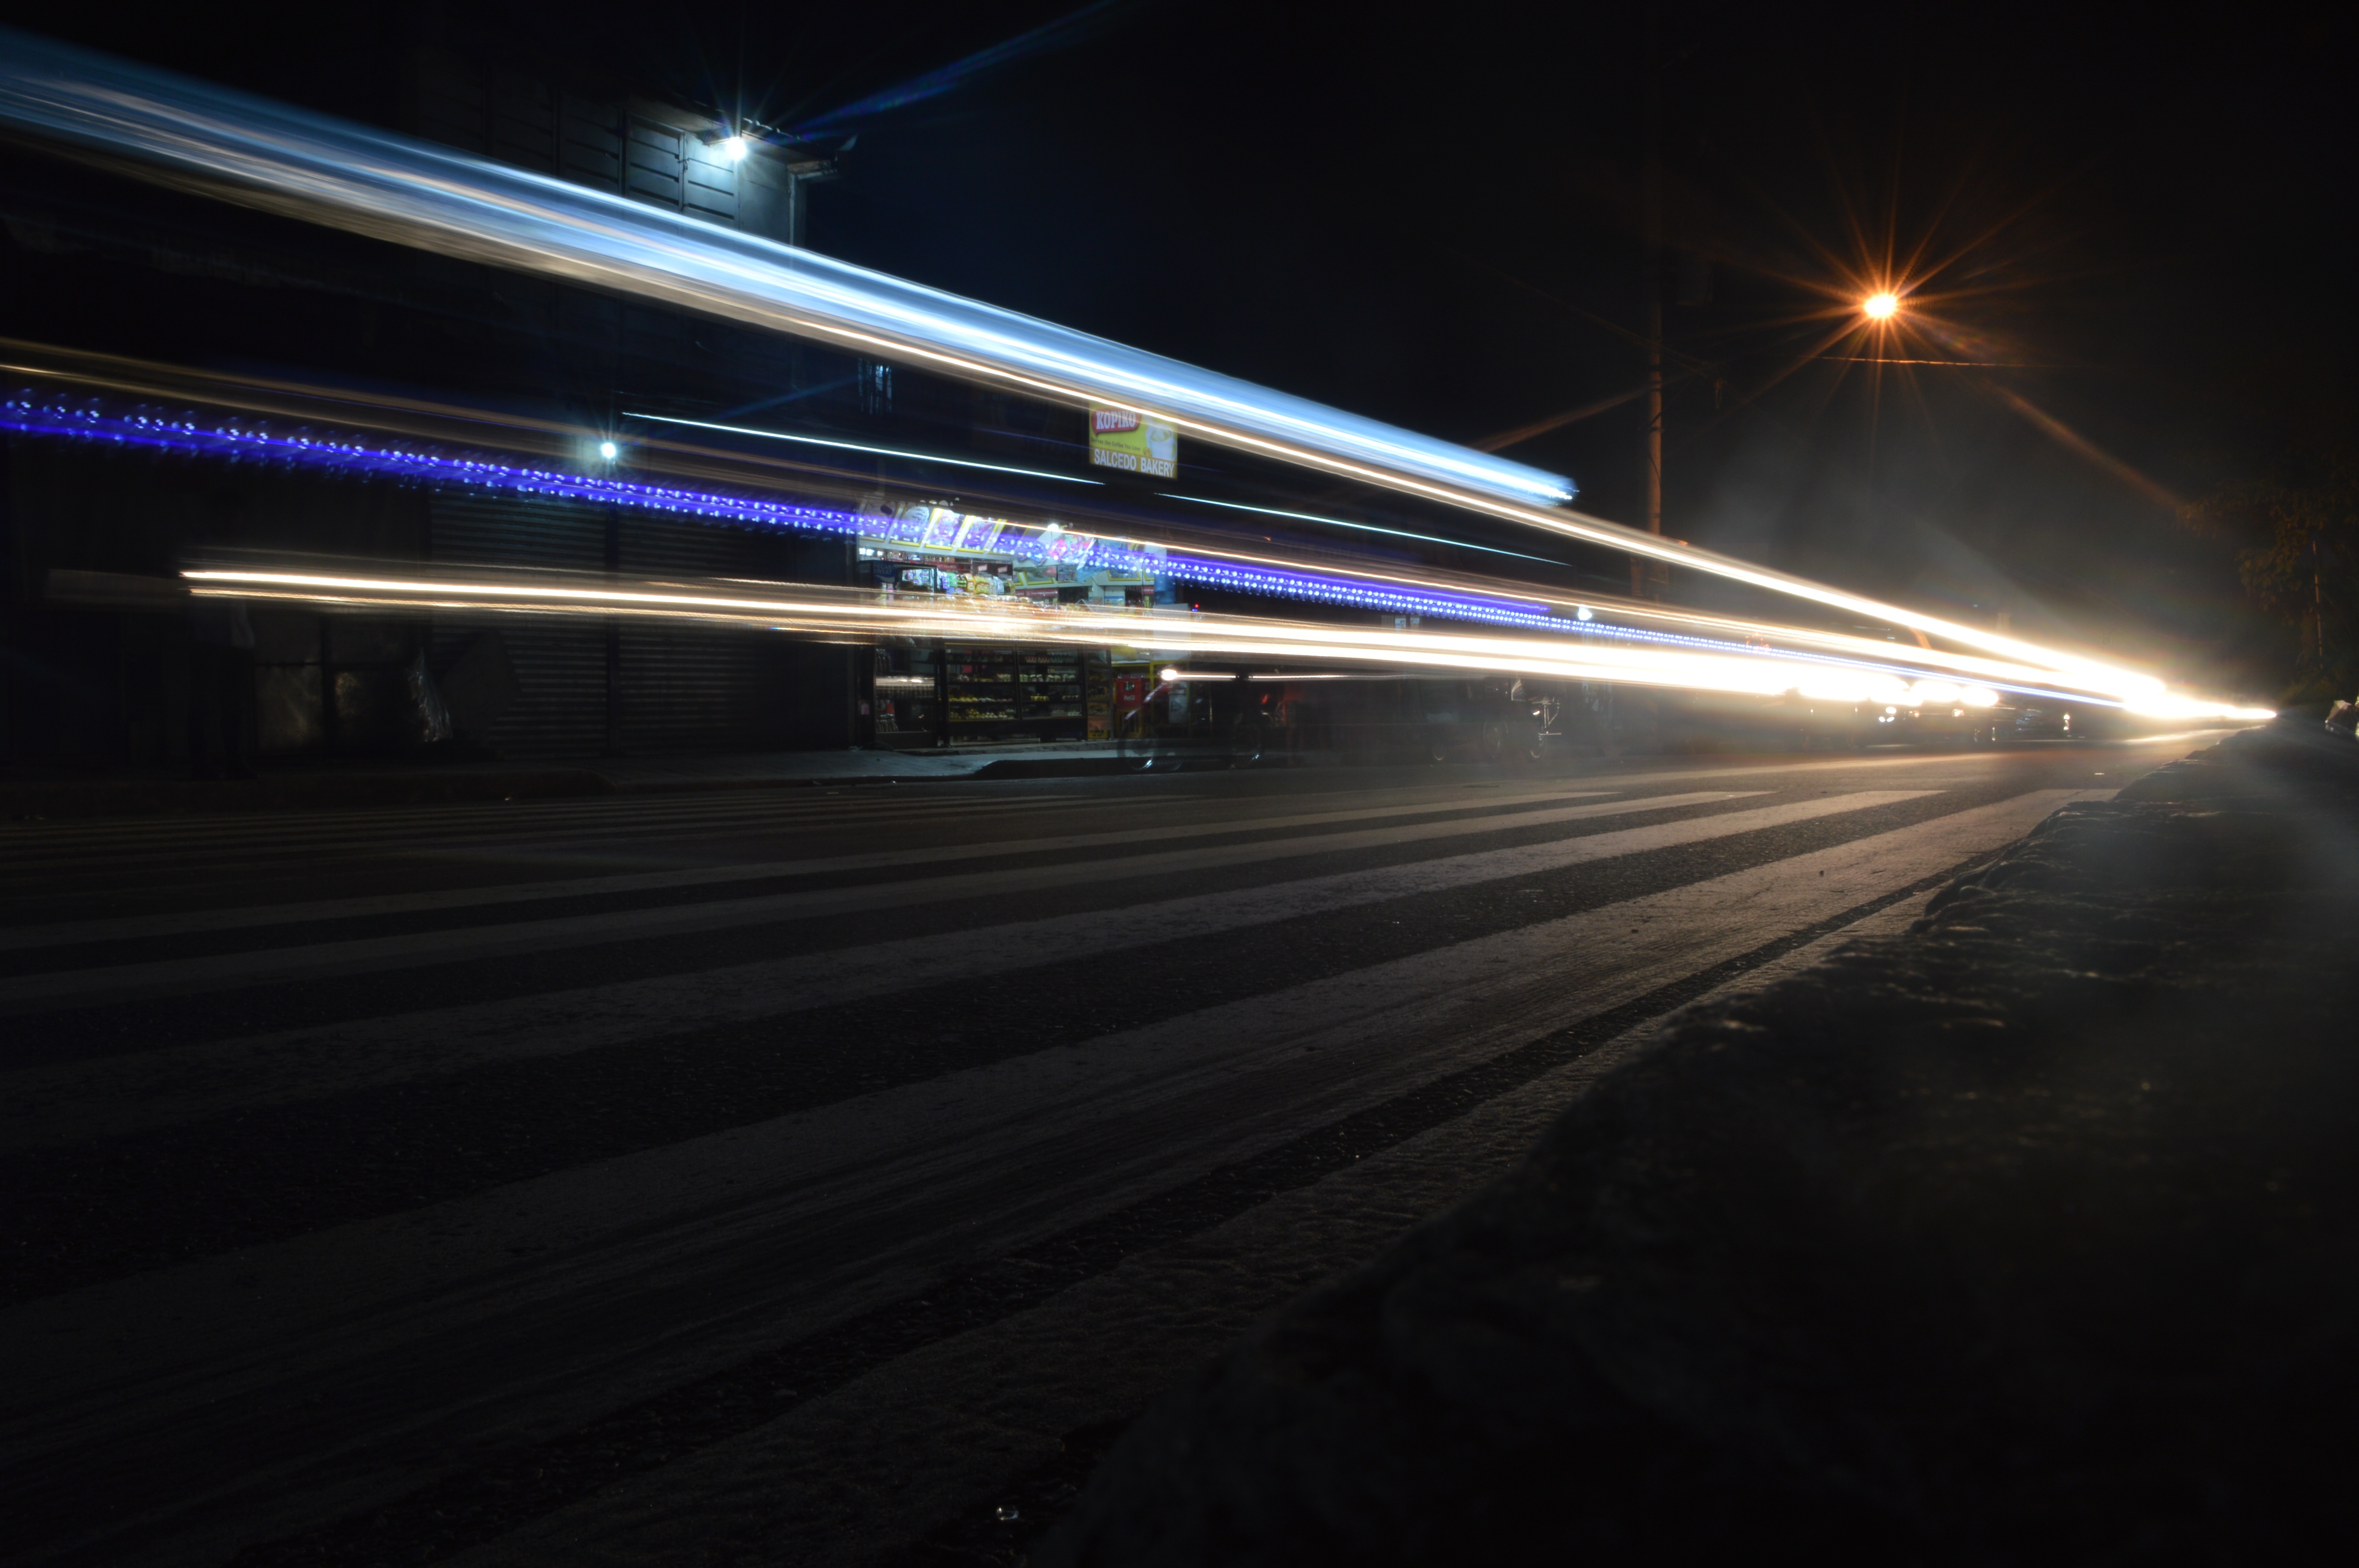
light, sky, technology, track, railway, railroad, road, traffic, night, highway, rail, city, urban, train, tunnel, travel, steel, metro, underground, motion, transit, transportation, transport, construction, line, red, equipment, journey, metal, station, industrial, darkness, industry, business, street light, lamp, lighting, modern, infrastructure, cars, public, way, fast, shape